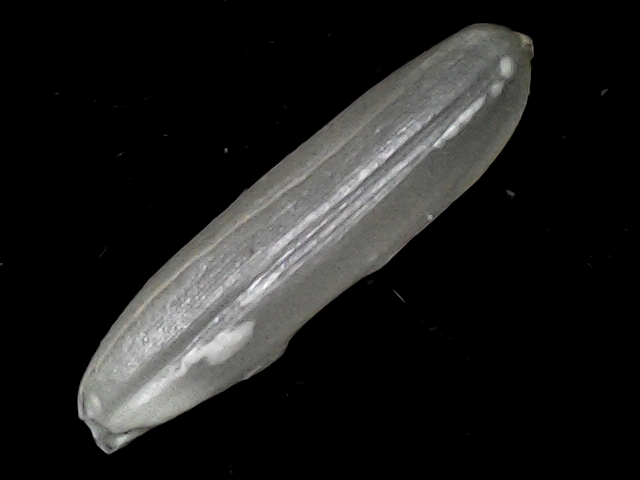
Rice variety: BD57